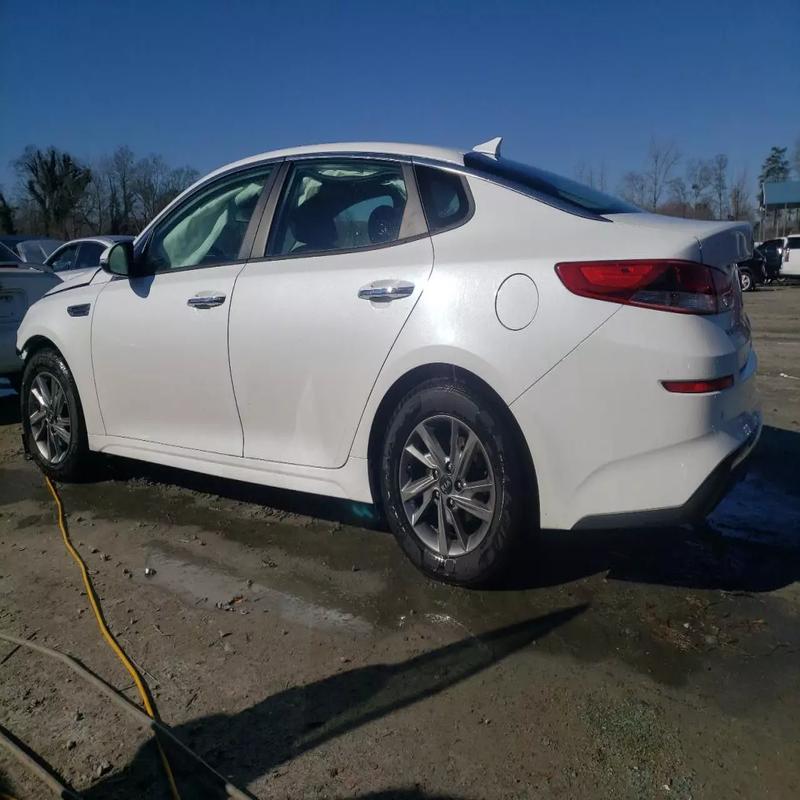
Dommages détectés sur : capot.
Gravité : mineur